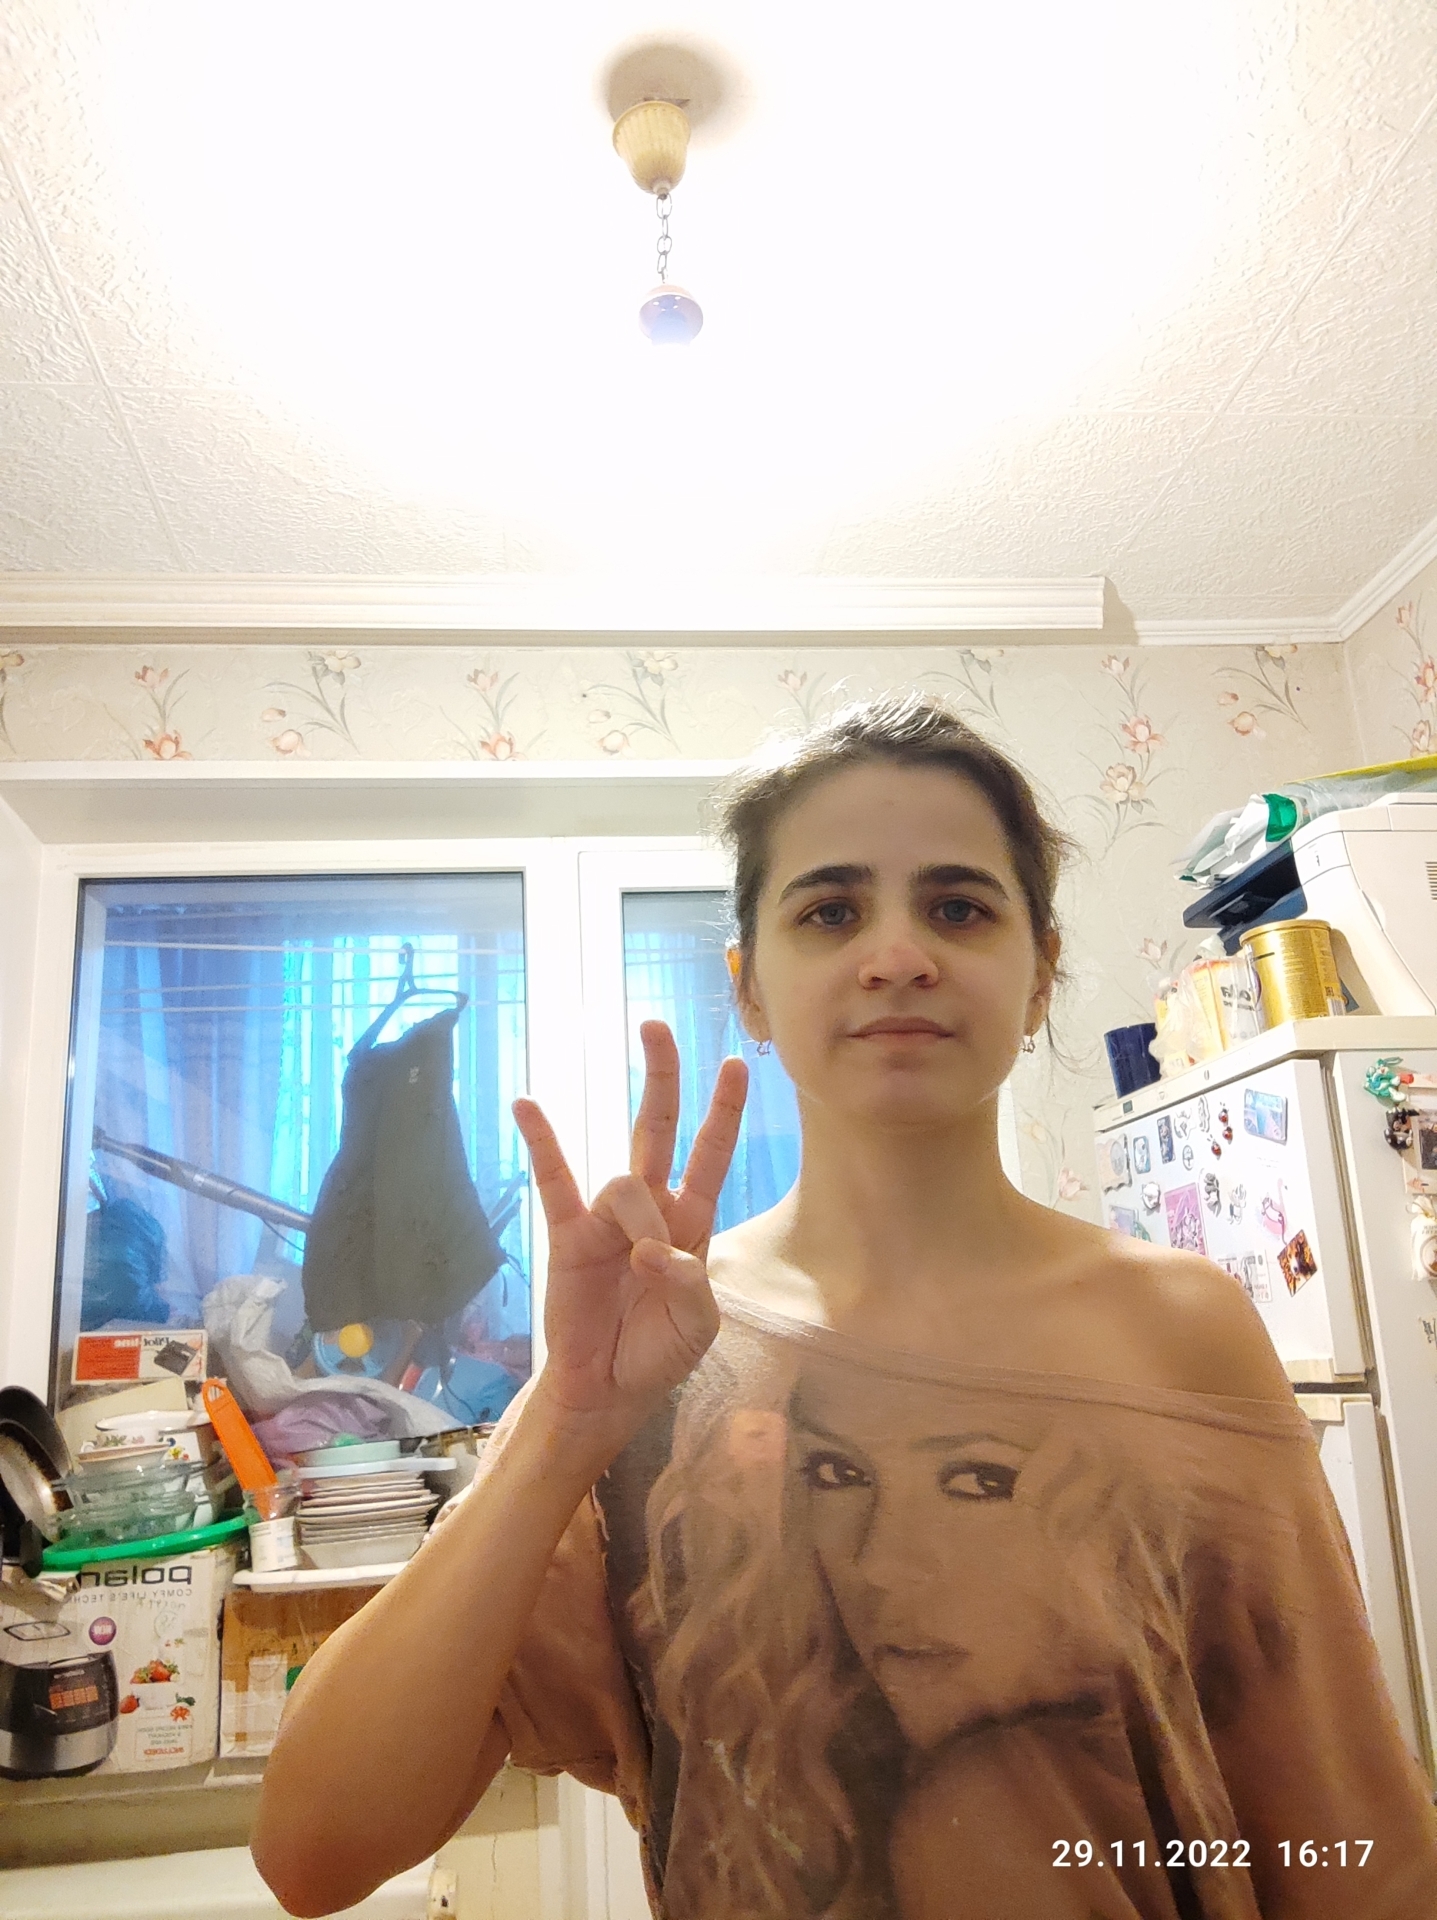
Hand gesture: three3